Anolis proboscis

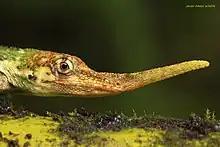
A close-up of a male specimen.

Anolis proboscis, commonly known as the horned anole, Ecuadorian horned anole or Pinocchio lizard, is a small anole lizard in the family Dactyloidae. A single male specimen was discovered in 1953 in Ecuador and formally described by Peters and Orces in 1956, but the species then went unreported until its rediscovery in 2004. Its currently known habitat is a small stretch of vegetation along an Ecuadorian highway. It has been classified as Endangered by the IUCN due to its restricted distribution and ongoing habitat loss.